Black hole

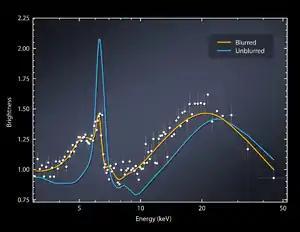
Blurring of X-rays near black hole (NuSTAR; 12 August 2014)

When an object falls into a black hole, any information about the shape of the object or distribution of charge on it is evenly distributed along the horizon of the black hole, and is lost to outside observers. The behaviour of the horizon in this situation is a dissipative system that is closely analogous to that of a conductive stretchy membrane with friction and electrical resistance—the membrane paradigm. This is different from other field theories such as electromagnetism, which do not have any friction or resistivity at the microscopic level, because they are time-reversible.